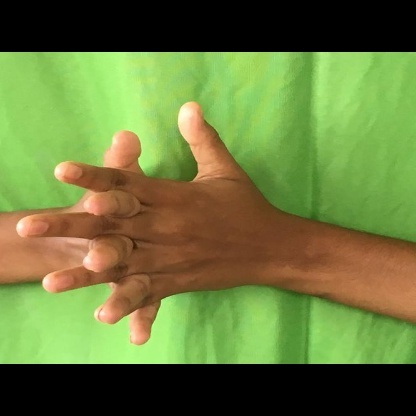
Mudra: Karkatta